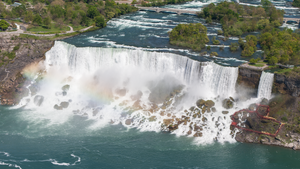
Les chutes du Niagara ou chutes Niagara sont un ensemble de trois chutes d’eau situées sur la rivière Niagara qui relie le lac Érié au lac Ontario, dans l’est de l’Amérique du Nord, à la frontière entre le Canada et les États-Unis :